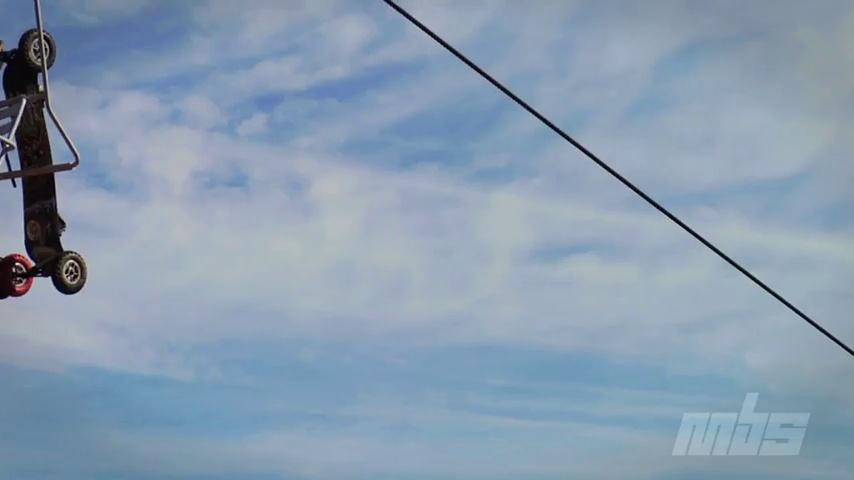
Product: MBS Pro Wrist Guards
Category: Sports & Outdoors | Outdoor Recreation | Skates, Skateboards & Scooters | Skateboarding | Protective Gear | Wrist Guards
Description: Specs: Super Durable 1200 Denier Nylon Outer Skin Comfortable Eva Foam Padding High-Impact Pp Protective Splint Adjustable Velcro Straps.
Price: $12.76 - $21.69
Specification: Product Dimensions:         10 x 6 x 6 inches ; 1 pounds    |Shipping Weight: 1 pounds (View shipping rates and policies)|Domestic Shipping: Item can be shipped within U.S.|International Shipping: This item is not eligible for international shipping.  Learn More|ASIN: B002UHZOO8|Item model number: 2731-Guard|    #58    in Skate & Skateboarding Wrist Guards